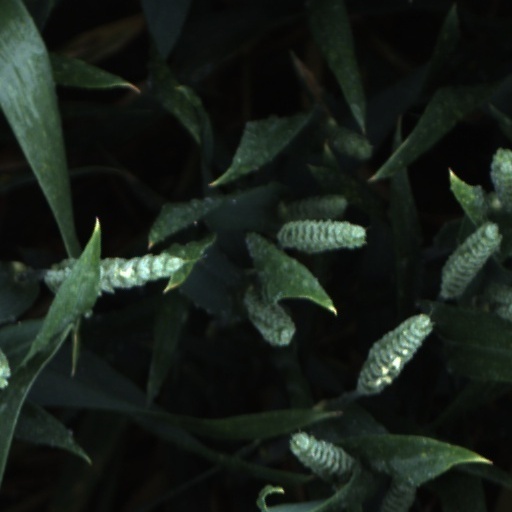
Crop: wheat